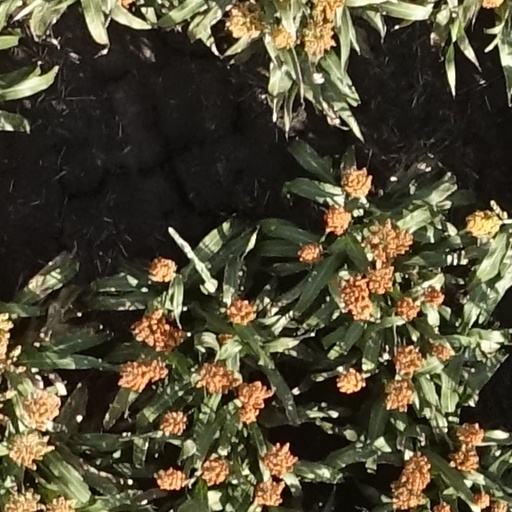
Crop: sorghum